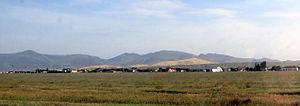
Zapovednik est le terme employé pour décrire, dans les anciennes républiques soviétiques, les aires naturelles protégées, avec pour objectif de les conserver « éternellement vierges ». Il s’agit du plus haut degré de protection environnementale et concerne des zones strictement protégées et dont l’accès au public est restreint.